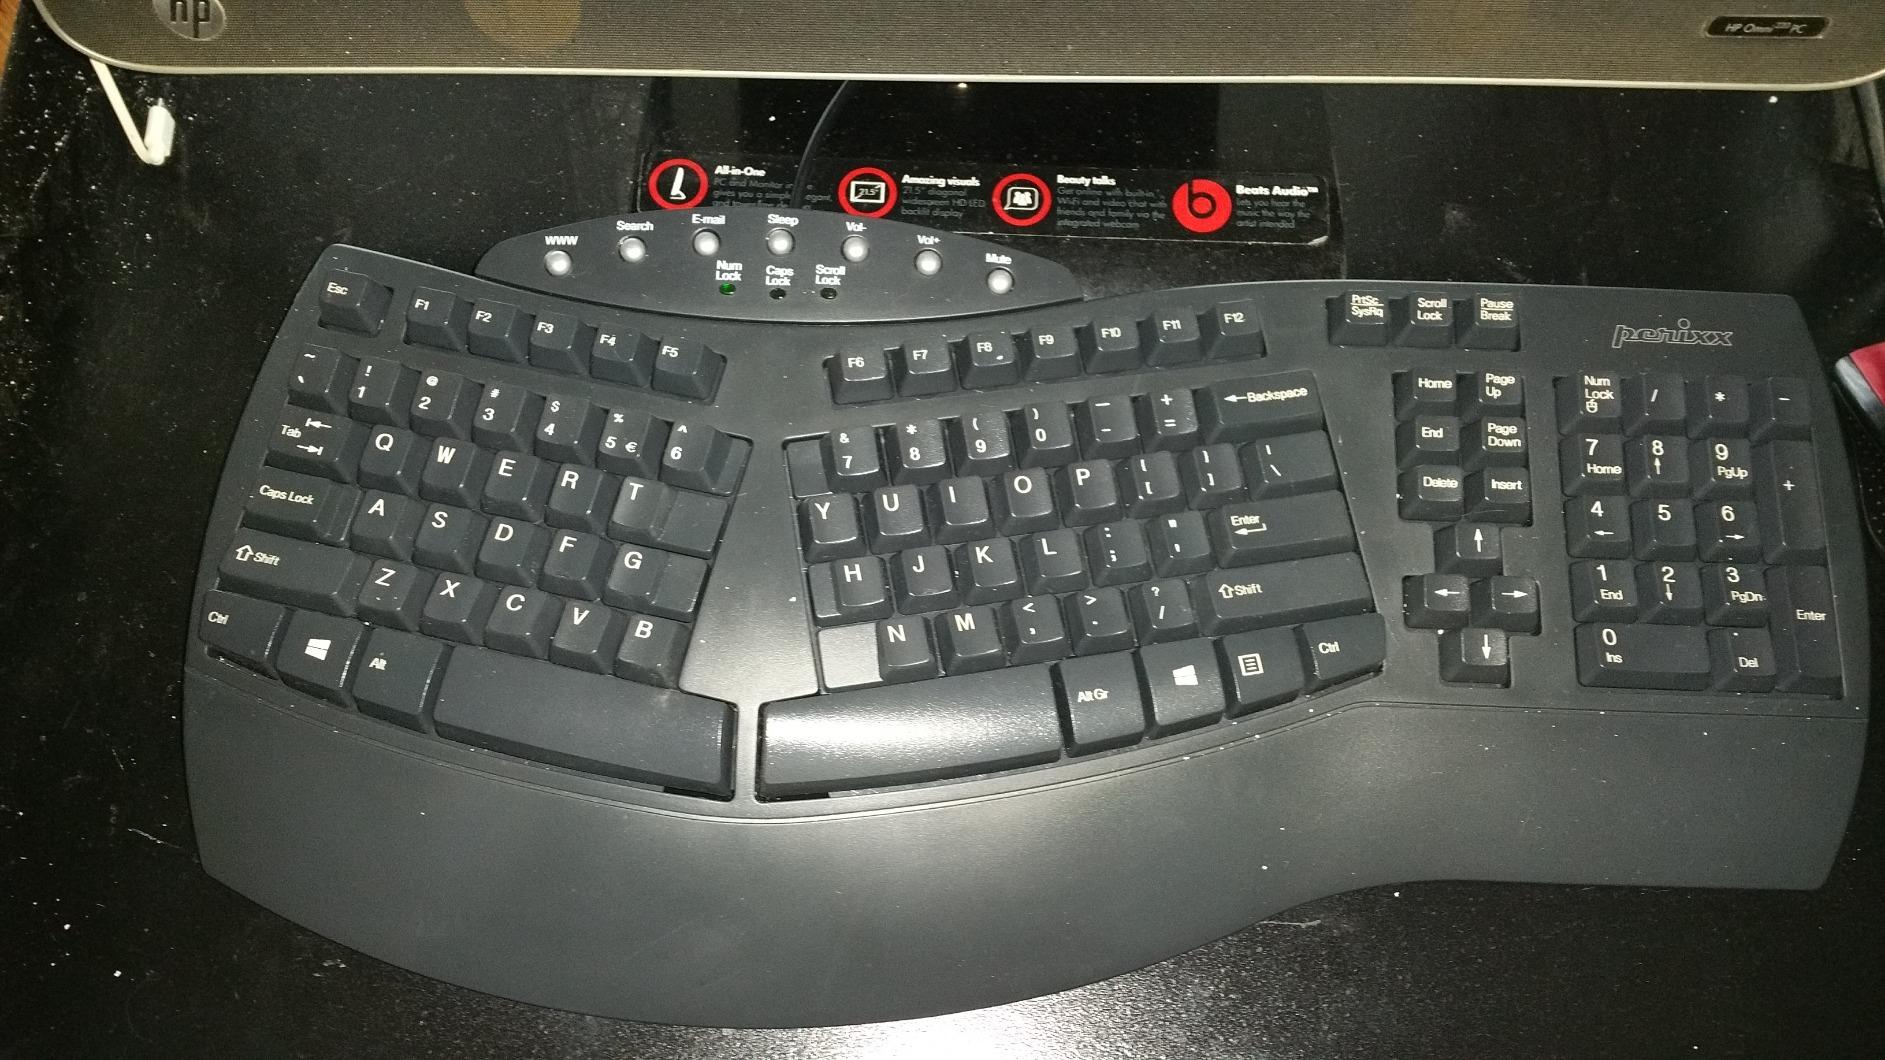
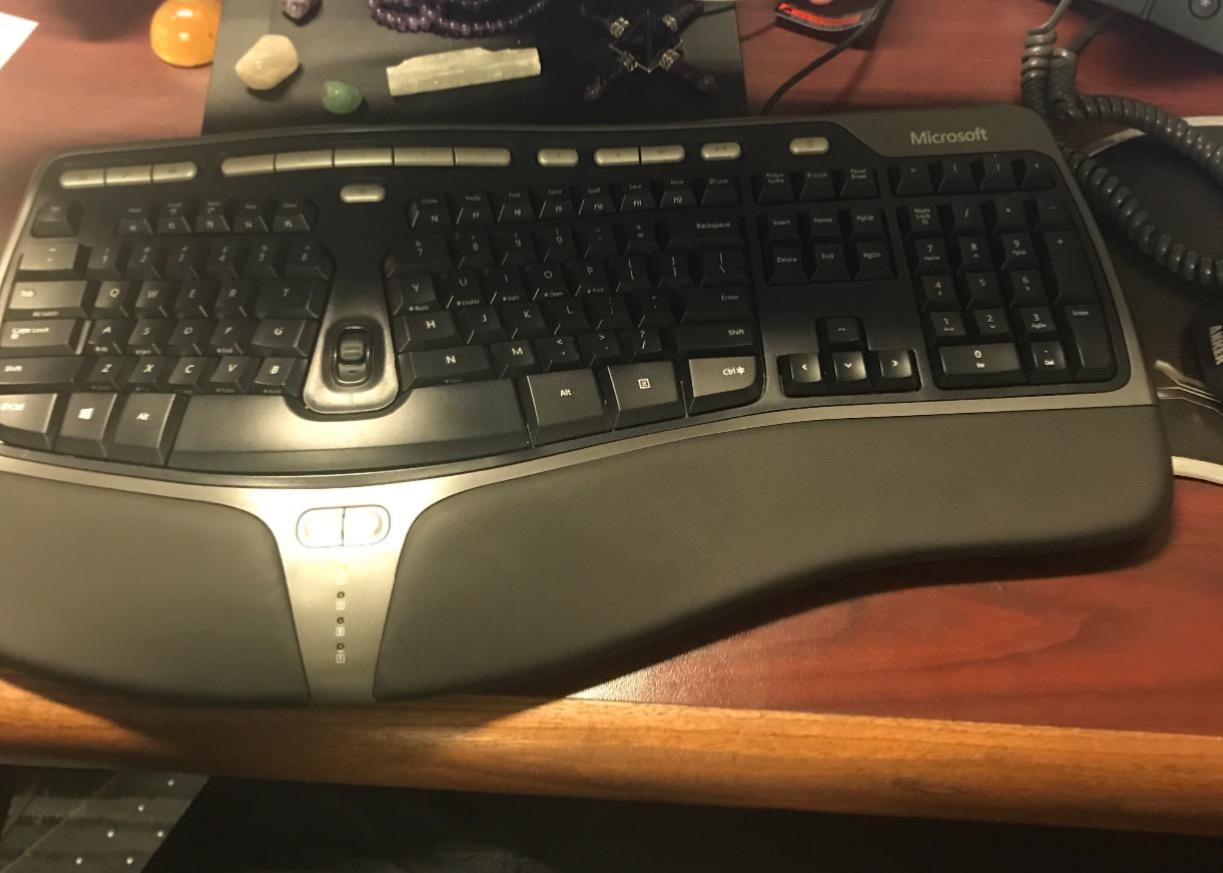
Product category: keyboard
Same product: no